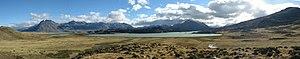
Le parc national Perito Moreno, ou parc national Francisco P. Moreno, est un parc national situé dans la province de Santa Cruz en Patagonie en Argentine.